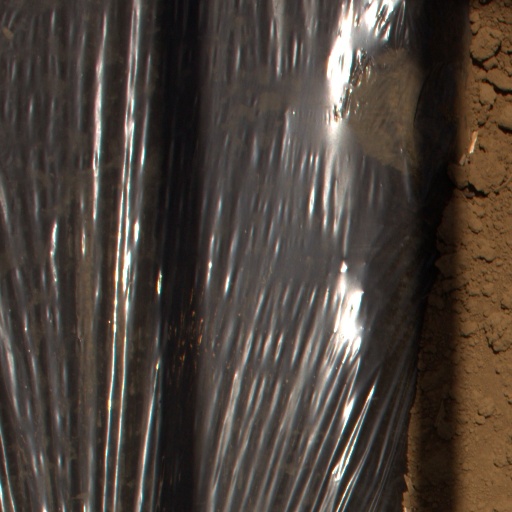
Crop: Jerusalem artichoke